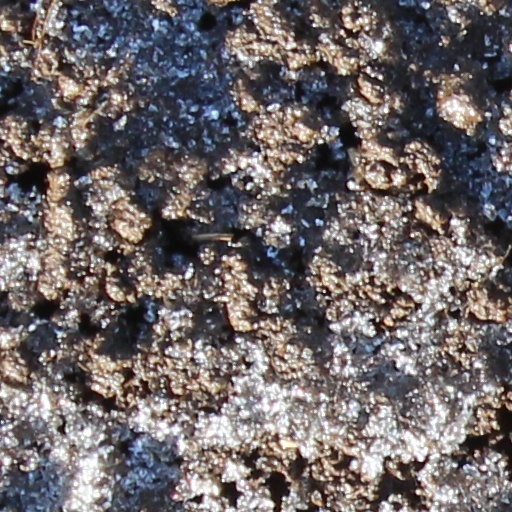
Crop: wheat